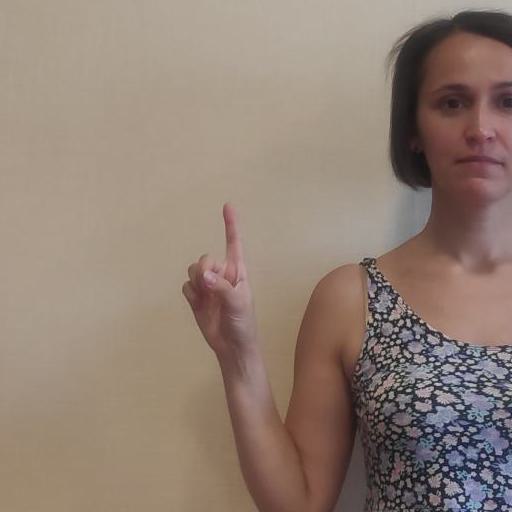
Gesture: one